Cadia, New South Wales

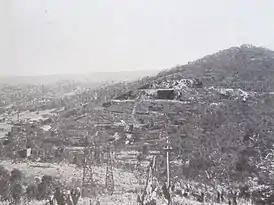
Cadia iron ore quarry operations c.1923. The quarry is on the hill. The incline tramway (centre) and aerial ropeway (left of centre at front) can be seen.

From around the start of new copper mining activity, in 1905, the centre of settlement at Cadia moved northward and uphill, toward the underground copper mine workings, at the location known 'Iron Duke', and closer to the road to Orange. Chillcott Street became its main street. From 1905 to 1917, 5,000 tons of copper metal were obtained from 100,000 tons of ore mined at Cadia.